Dyelo Naroda

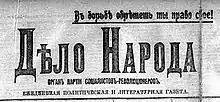
Newspaper's logo

Dyelo Naroda was a daily newspaper from 1917 to 1919. It was written by the Centrist group of the Socialist Revolutionary Party. It was published in Petrograd from. In June 1917, it had become the organ of the Central Committee of the Socialist Revolutionary Party. The paper supported the Provisional Government, and Kerensky was one of its contributors.